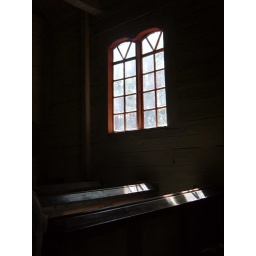
Simply beautiful wooden church built in the 1200's